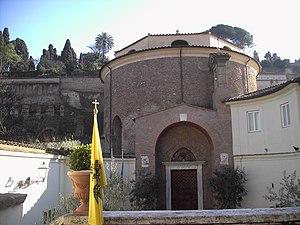
Une diaconie est le nom donné à une paroisse romaine à la tête de laquelle on trouve un cardinal-diacre, un membre de l'un des trois ordres de hauts dignitaires cardinalices de l'Église catholique romaine chargés d'assister le pape.
L’église Saint-Théodore-au-Palatin est un lieu de culte orthodoxe de Rome, située en bordure de l’ancienne voie du même nom qui relie le Circus Maximus au Forum romain, au pied du versant occidental du Palatin.
La diaconie cardinalice de San Teodoro fut à l'origine instituée vers 678 par le pape Agathon. Elle est supprimée en 1587 par Sixte V puis rétablie en 1959 par Jean XXIII dans la constitution apostolique Siquidem sacrae. Elle est rattachée à l'église San Teodoro al Palatino qui se trouve dans le rione Campitelli au centre de Rome. La diaconie est supprimée en 2004.